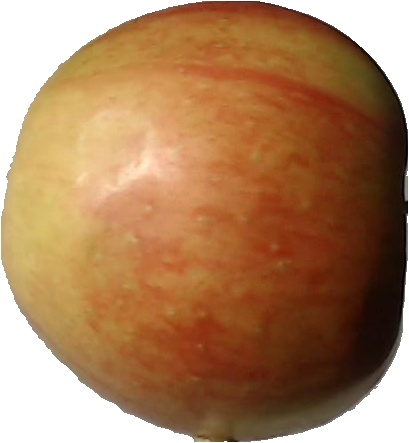
Label: apple_red_2